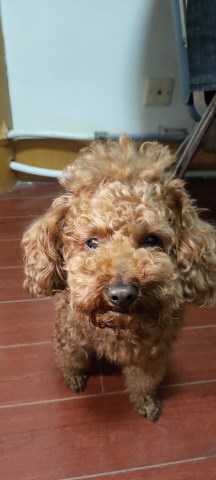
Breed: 7449-n000128-teddy